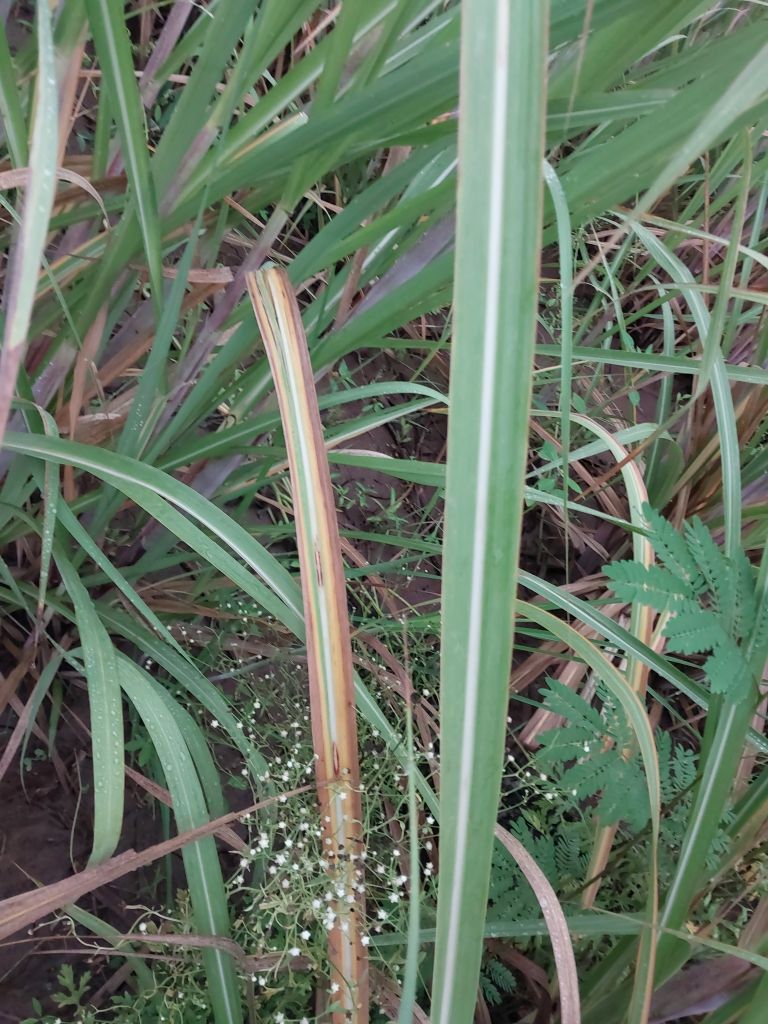
Label: Brown Spot